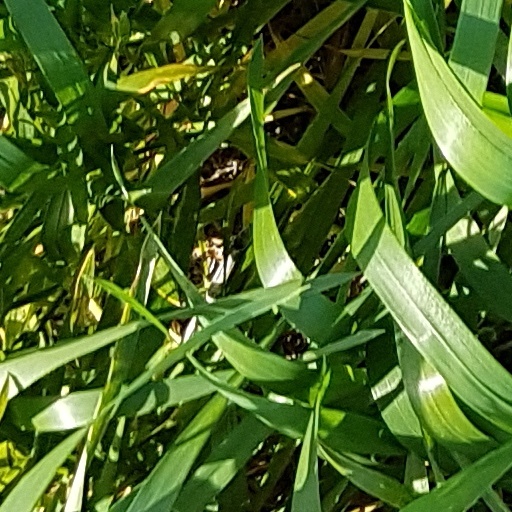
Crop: wheat